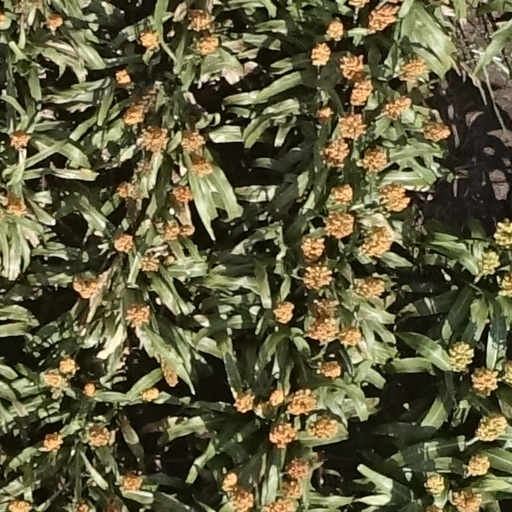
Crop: sorghum